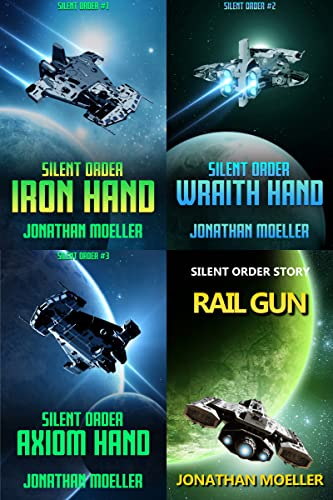
Silent Order: Omnibus One
Category: Buy a Kindle
Review "Silent Order Iron Hand is old school Space Opera. It reminded me of Poul Anderson's Dominic Flandry stories which I loved in my youth. It's a bit more bluecollar, set on rundown space stations and seedy starships. There are echoes of cold war spy thrillers, as agents of the great powers plot and scheme in the shadows...Silent Order Iron Hand is a short, tense read full of action and I enjoyed reading it. "-William King, author of GOTREK & FELIX and ILLIDAN.
Features: Combined for the first time in one volume, here are the bestselling novels SILENT ORDER: IRON HAND, SILENT ORDER: WRAITH HAND, SILENT ORDER: AXIOM HAND, and the short story RAIL GUN.The galaxy is at war, but wars are won and lost in the shadows.To the galaxy at large, Jack March is a privateer of the interstellar Kingdom of Calaskar and a former Iron Hand commando of the malevolent Final Consciousness. In truth, he is an alpha operative of the Silent Order, the most efficient and feared intelligence organization in human space. When there is a crisis, Jack March is the man to call. But there are many forces that wish to enslave or destroy humanity, and March is the one to stop those forces...